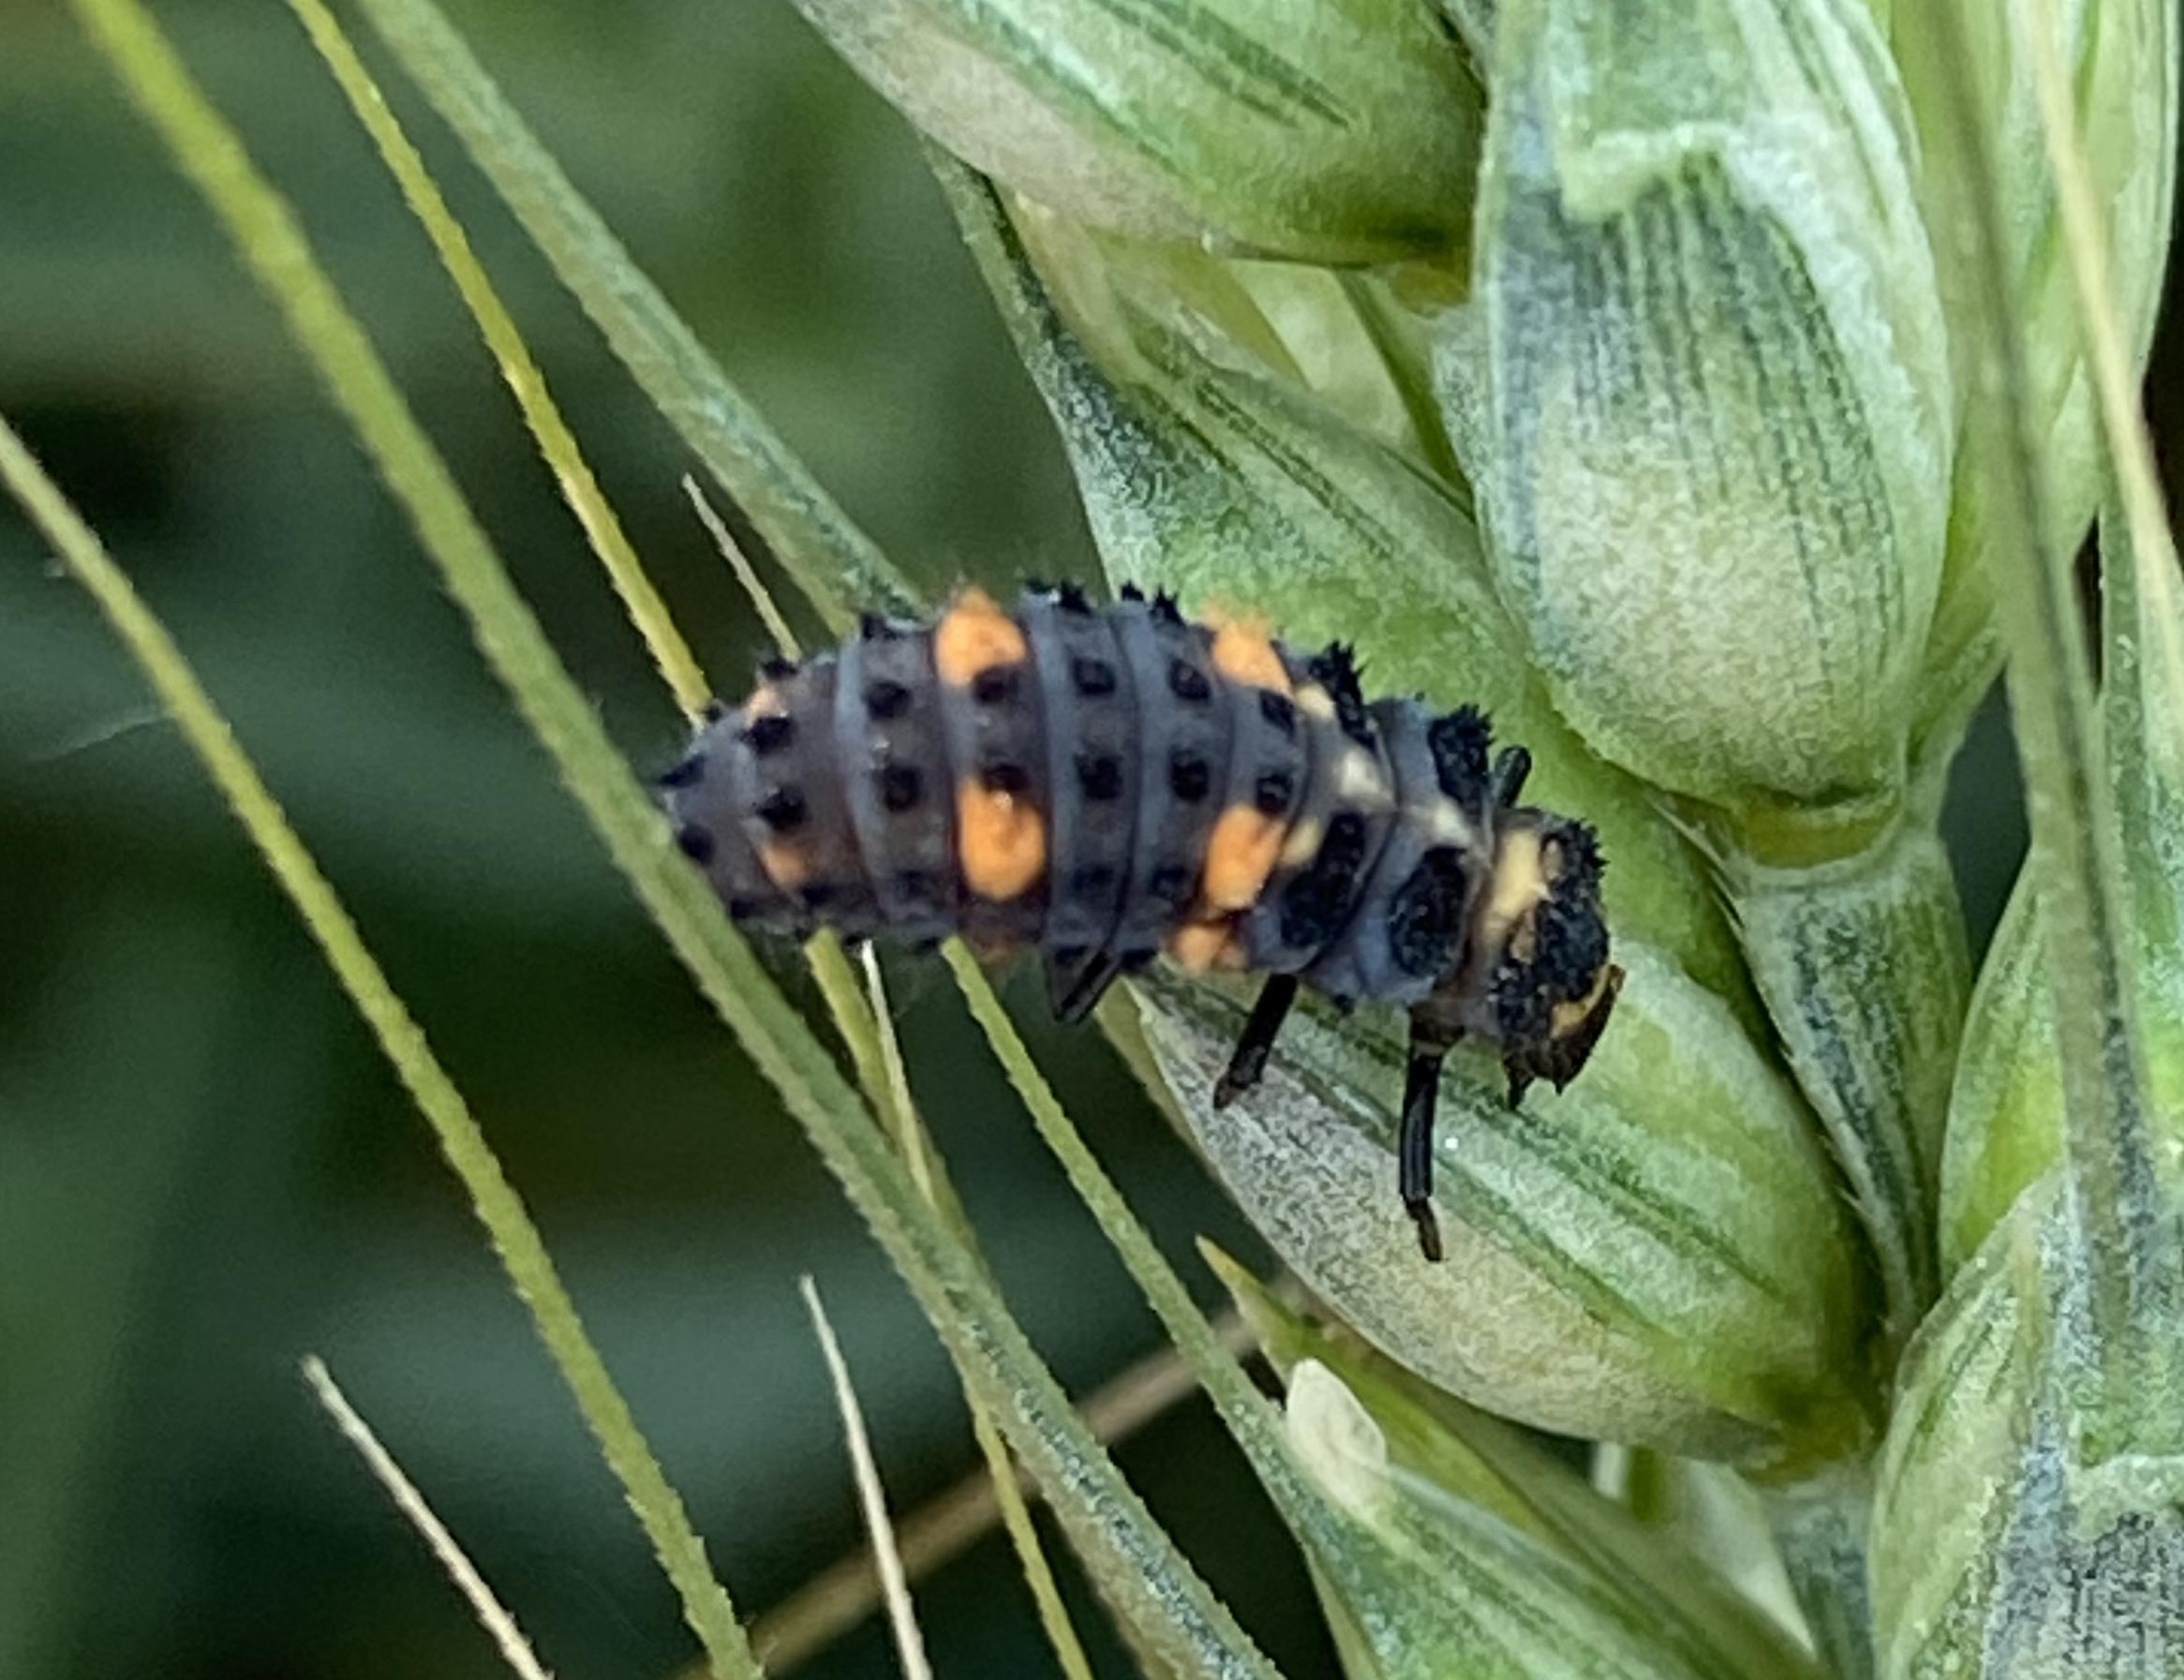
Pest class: predators